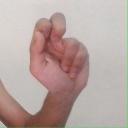
अक्षर: ढ